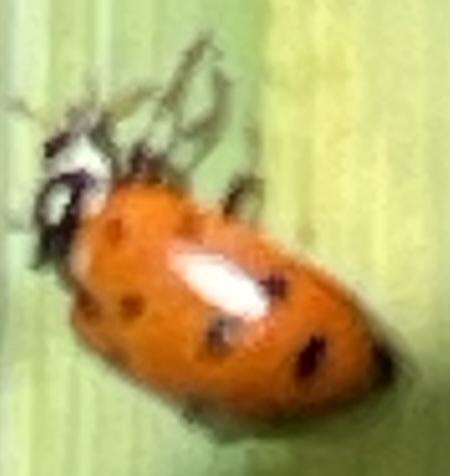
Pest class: predators